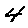
Label: 4